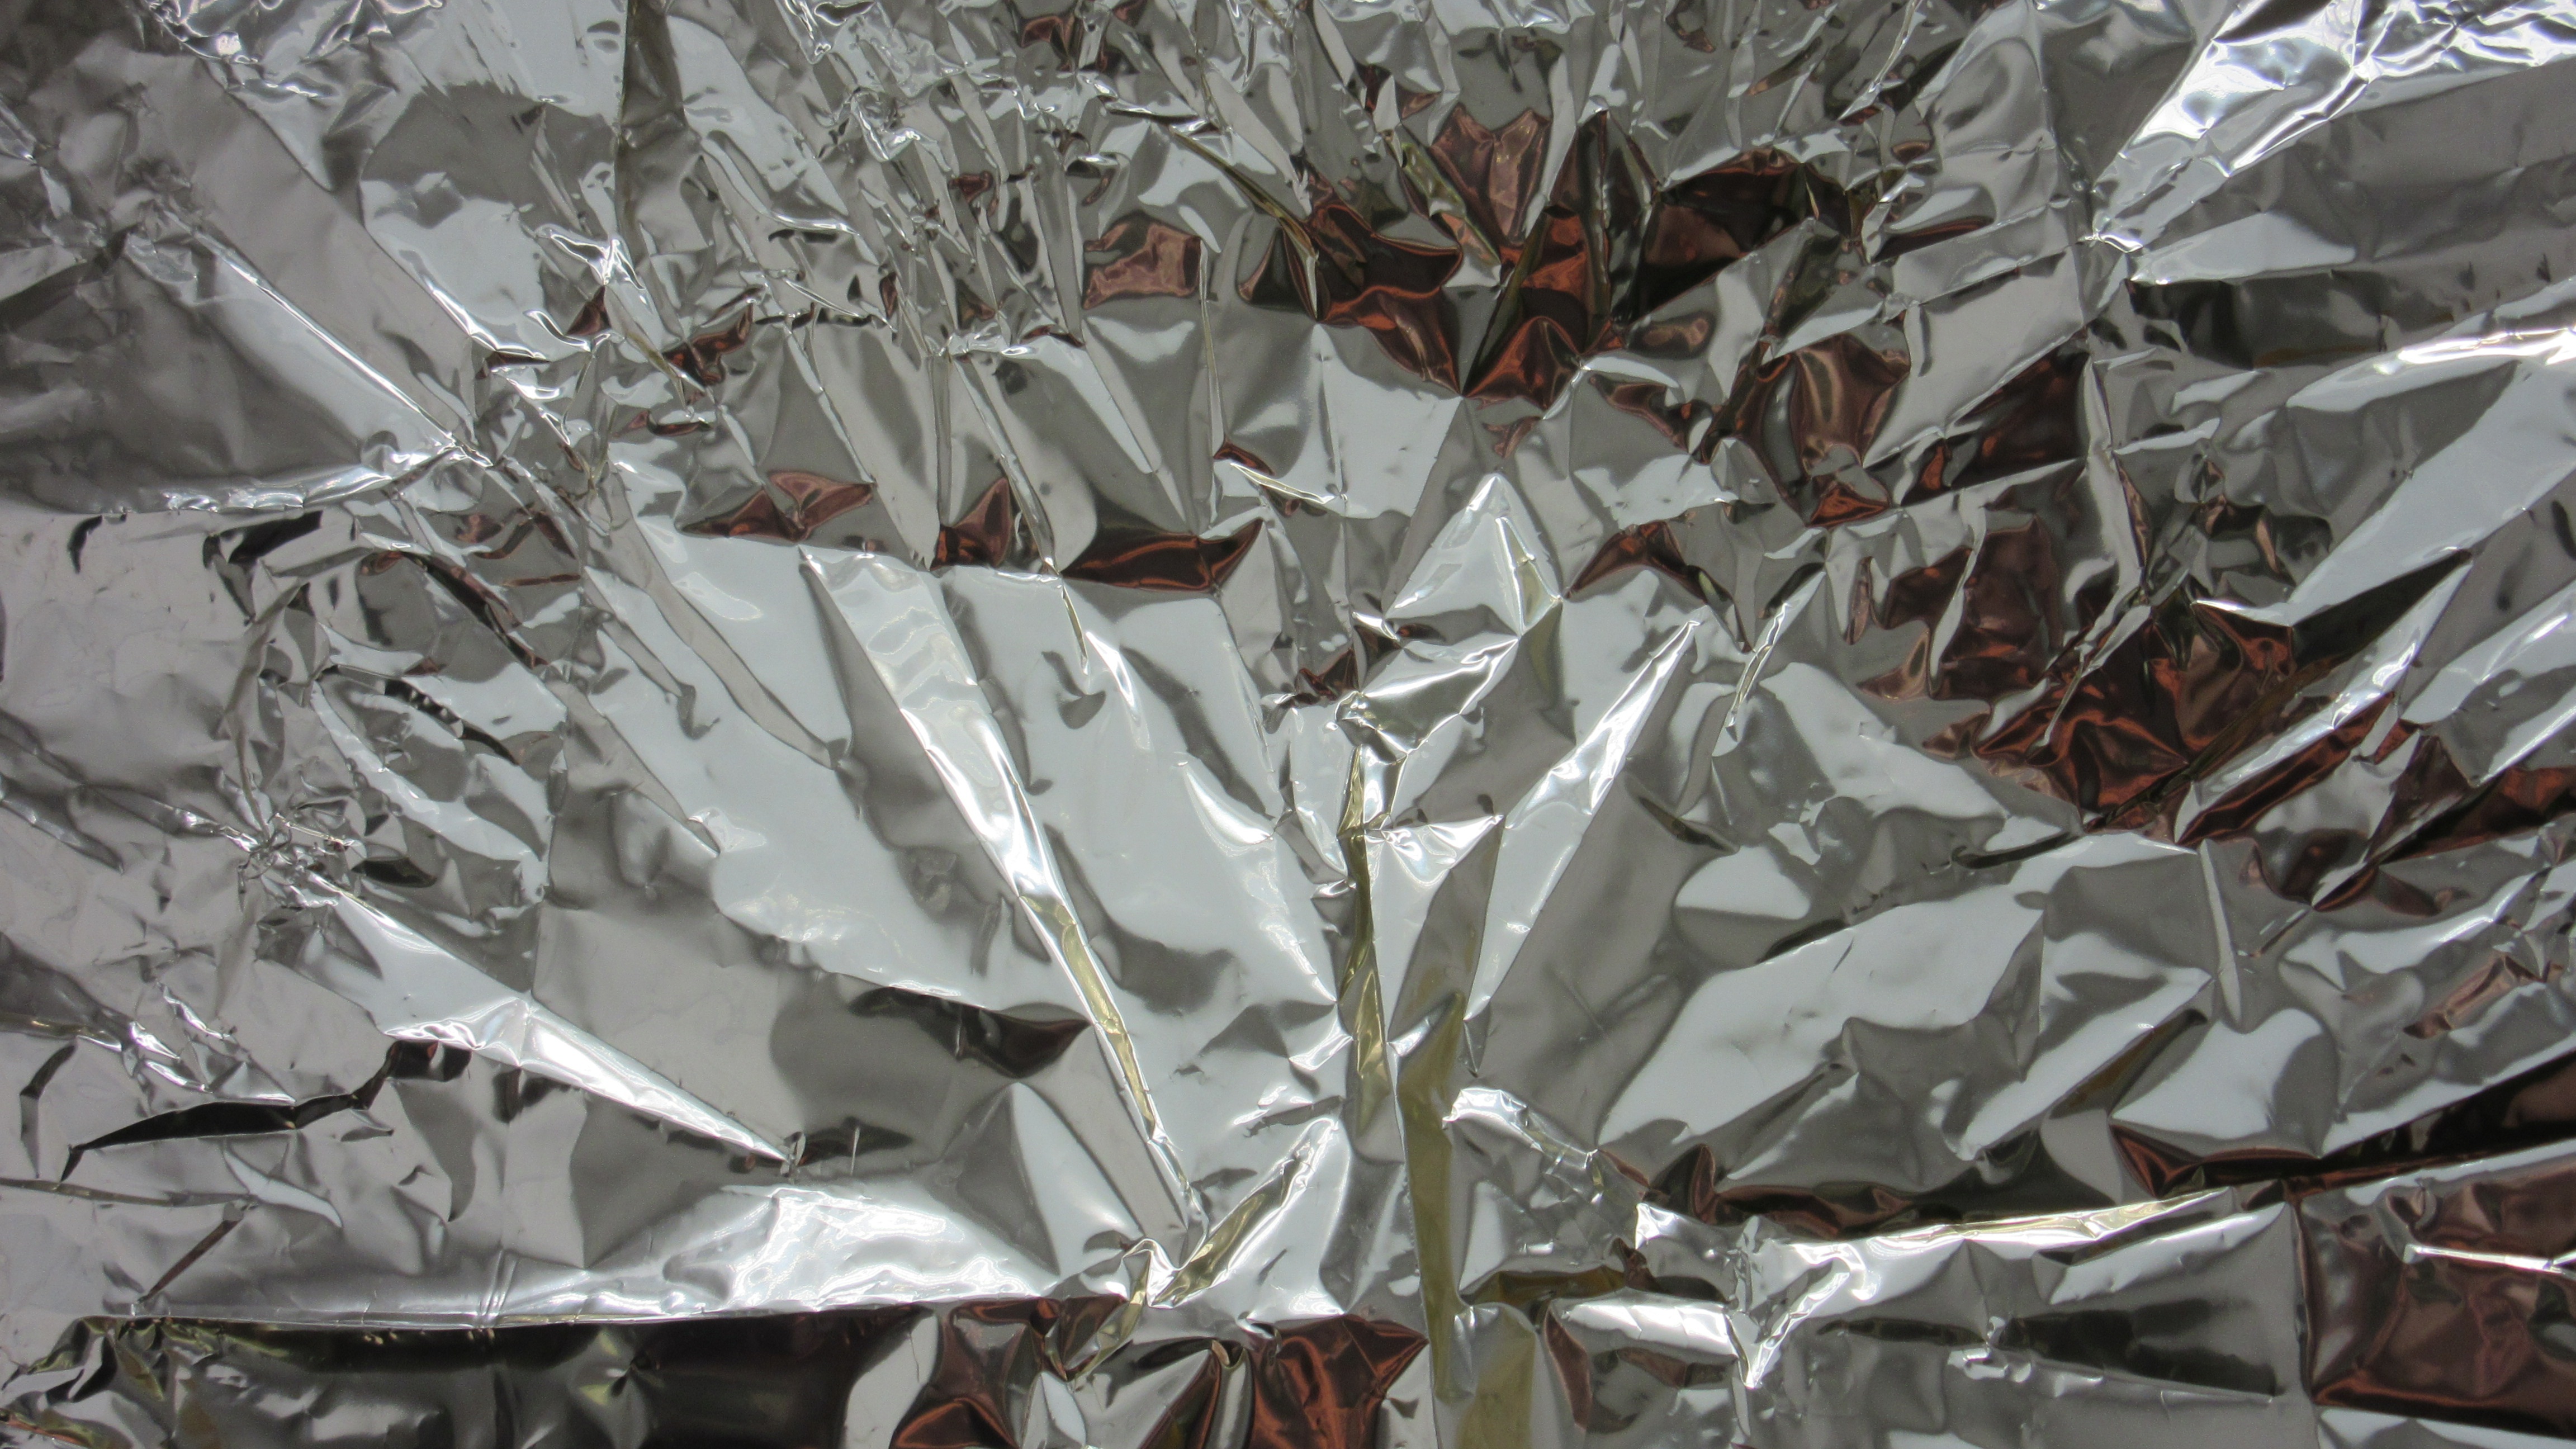
tree, branch, snow, winter, leaf, flower, frost, ice, pattern, reflection, season, twig, background, slide, packaging, shiny, gloss, scrap, freezing, crumpled, metal foil